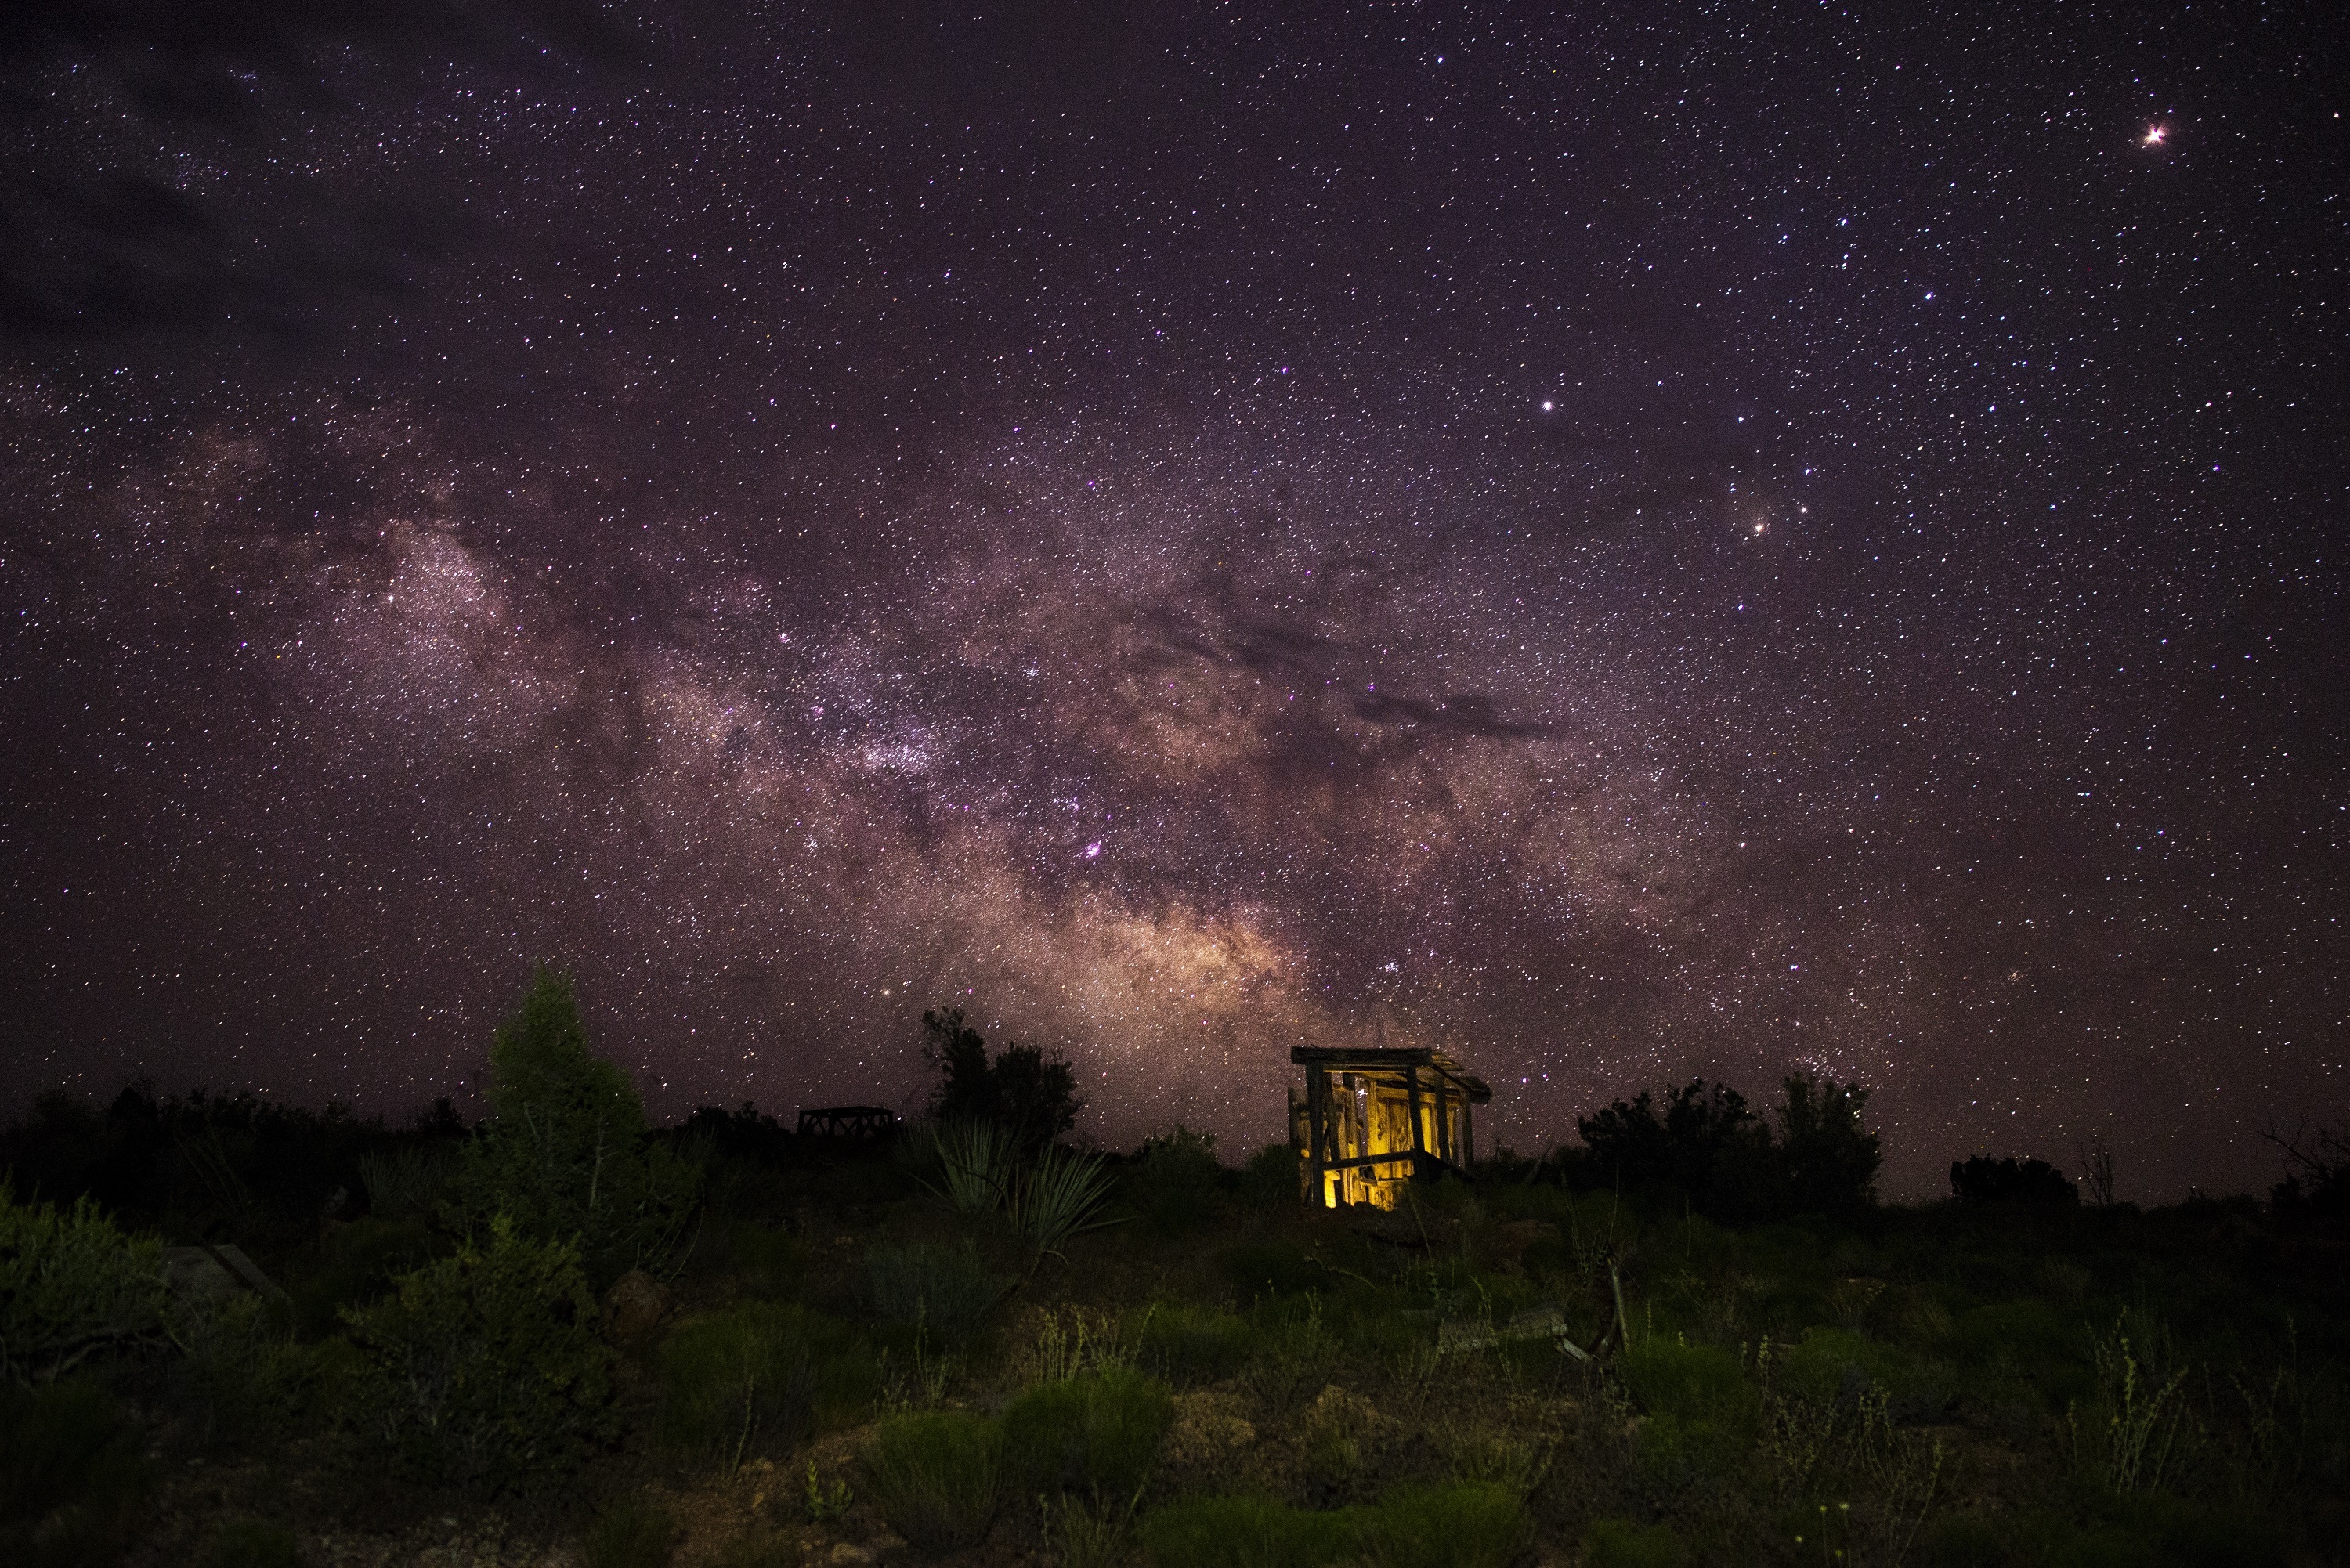
landscape, architecture, sky, night, star, milky way, cosmos, building, atmosphere, panorama, scenic, space, usa, darkness, galaxy, night sky, arizona, trees, starry, outdoors, lights, astronomy, stars, bright, outhouse, mine, midnight, national monument, astronomical object, spiral galaxy, grand canyon parashant, grand gulch